Effects of Hurricane Matthew in Haiti

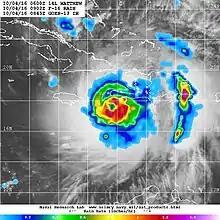
Microwave image of rainfall rates in Matthew shortly before landfall in Haiti on October 4, showing rainfall over per hour occurring along the coasts of Haiti and the Dominican Republic

On September 30, the Haitian government issued a tropical storm watch for Haiti's Tiburon Peninsula toward the border with the Dominican Republic, although the forecast at the time was for Matthew to pass over Jamaica. Following an eastward shift in Matthew's predicted track, this was changed to a hurricane watch and later warning that encompassed the entire country. The government activated its National Emergency Operations Center, ordered a halt to coastal shipping, and started issuing evacuation notices. Residents on outlying islands of Haiti were evacuated to the mainland. Provisional President Jocelerme Privert addressed the nation on October 2, urging those living along the coast and in poorly constructed homes to evacuate and comply with authorities. On the same day, the government issued a red alert, advising residents to listen to instructions from authorities, secure their property, and prepare food kits.